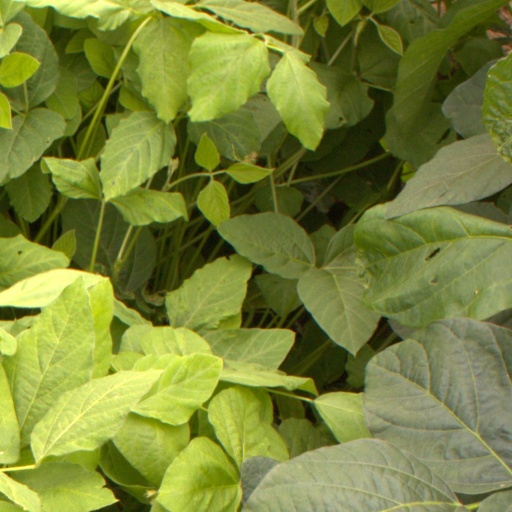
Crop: soybean